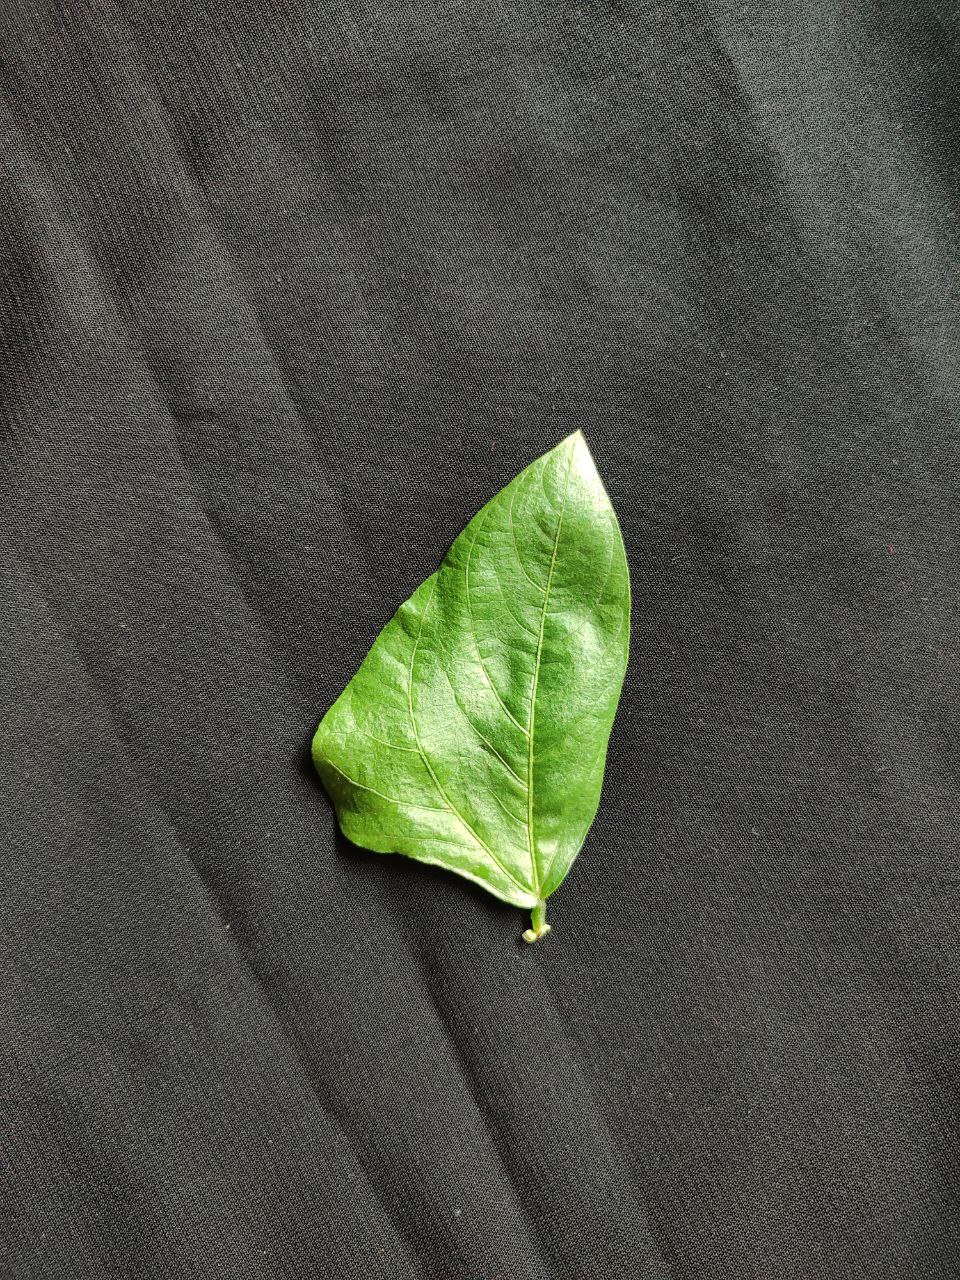
Crop: cowpea
Leaf condition: Fresh Leaf